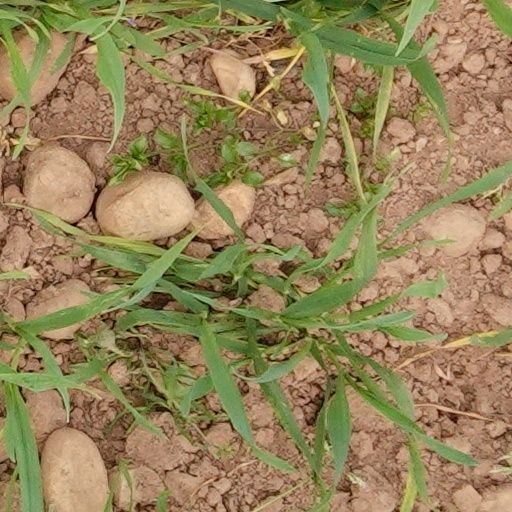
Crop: wheat